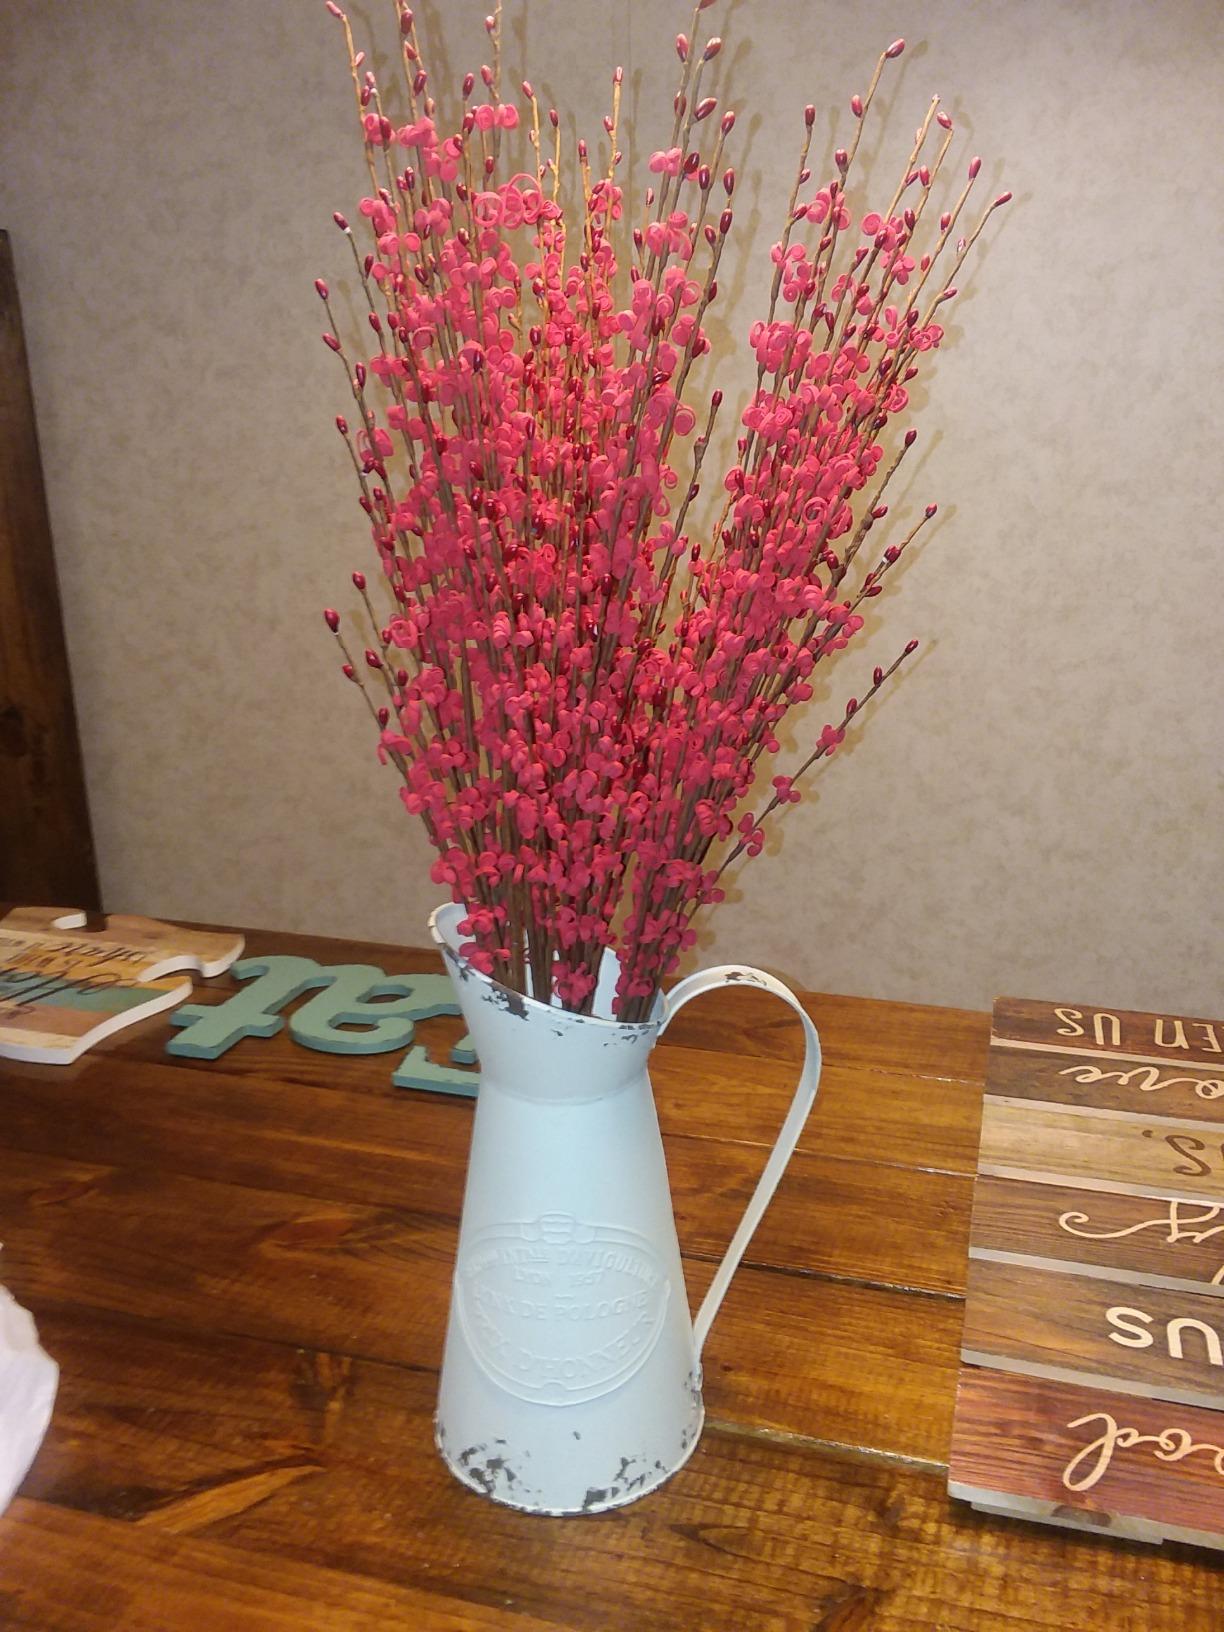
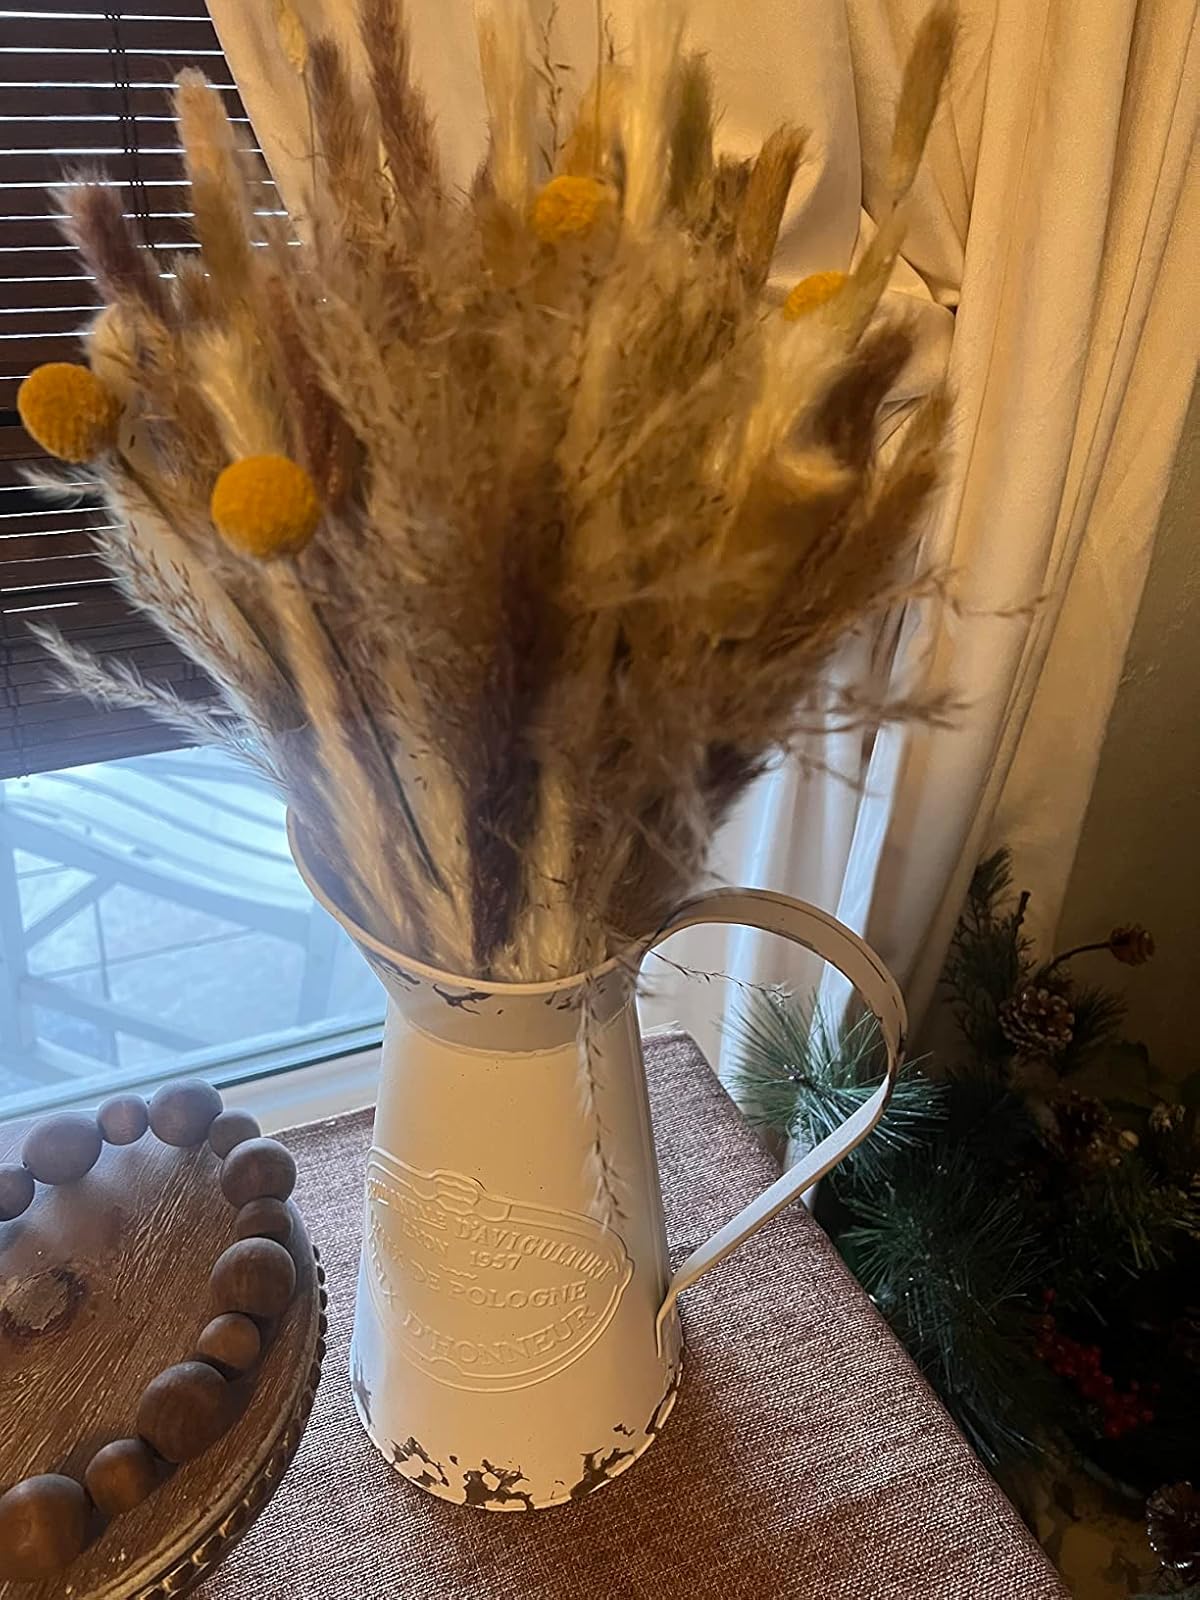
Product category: vase
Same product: yes